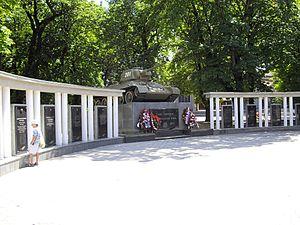
Simferopol est la capitale de la République de Crimée, elle est le centre administratif d'une municipalité. Sa population s'élevait à 337 285 habitants en 2013.